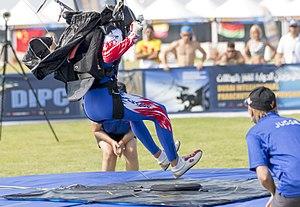
Thomas Jeannerot, est un parachutiste professionnel membre de l’équipe de France de parachutisme dans la double discipline Précision d’Atterrissage et Voltige.